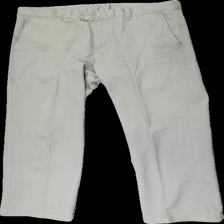
View: front
Type: Trousers
Category: Men
Brand: Not in the list
Brand text on label: one way
Colors: Beige
Material: 100% cotton
Cut: Regular
Season: All
Stains: Major
Damage: fläckar
Damage location: middle left
Damage 2: fläckar
Damage 2 location: bottom left
Damage 3: fläckar
Damage 3 location: top right
Price range: <50
Recommended usage: Export
Description: beige chinos med fläckar över hela framsidan